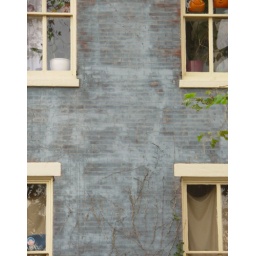
a gray house on a gray day in fairmount